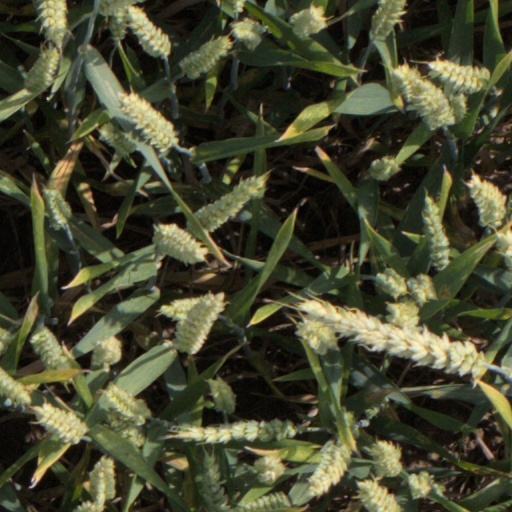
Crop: wheat